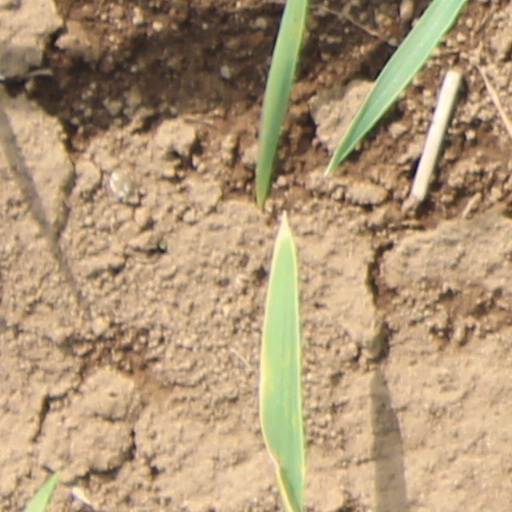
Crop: wheat